Royal Air Force

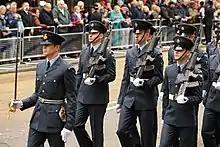

The British military operate a number of joint training organisations, with Air Command leading the provision of technical training through the Defence College of Technical Training (DCTT). It provides training in aeronautical engineering, electro and mechanical engineering, and communication and information systems.